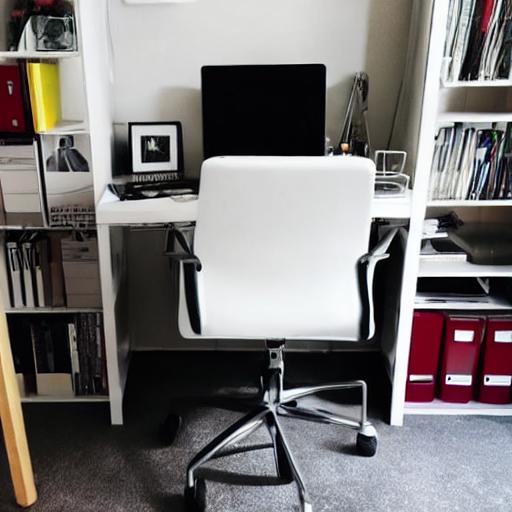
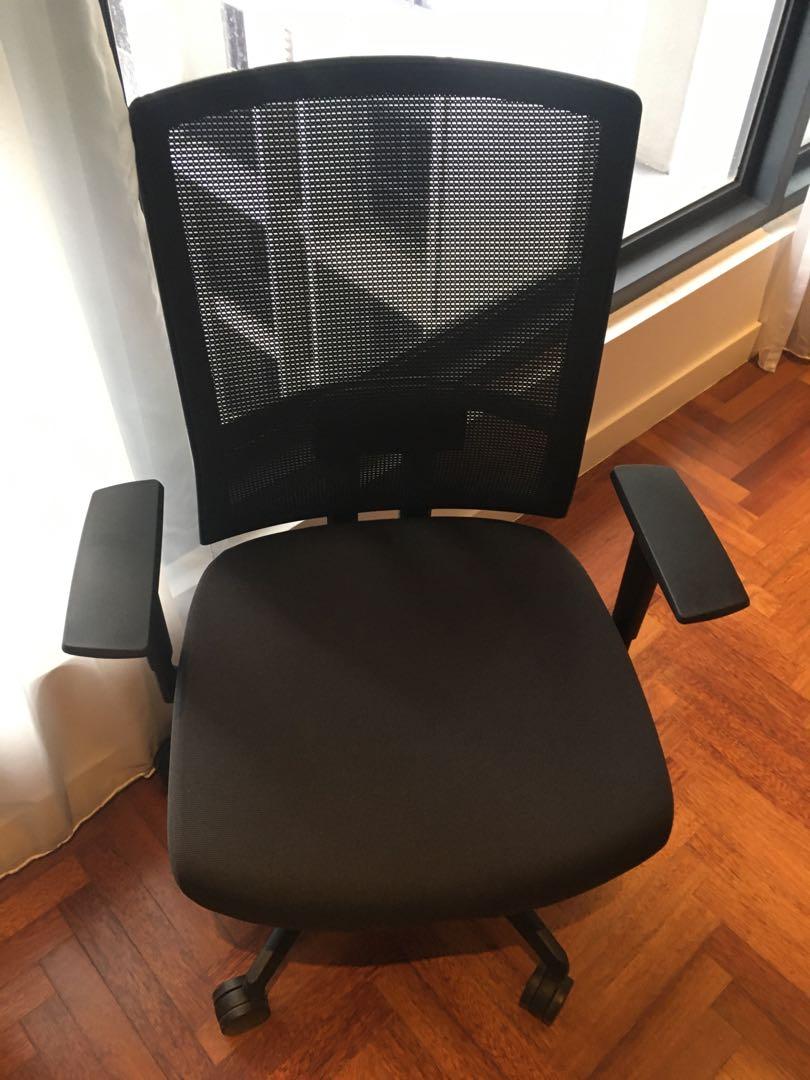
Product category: items_chair
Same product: no